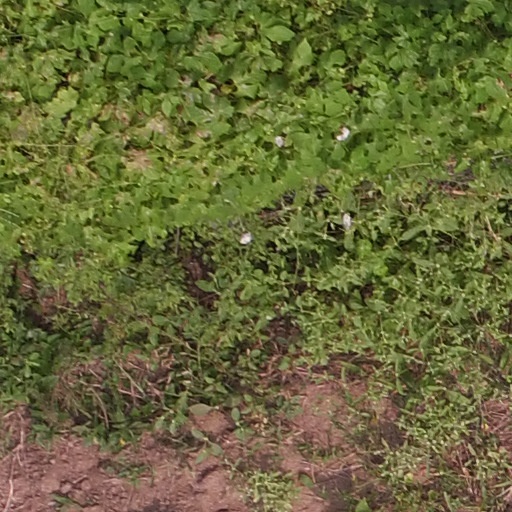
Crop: maize; corn